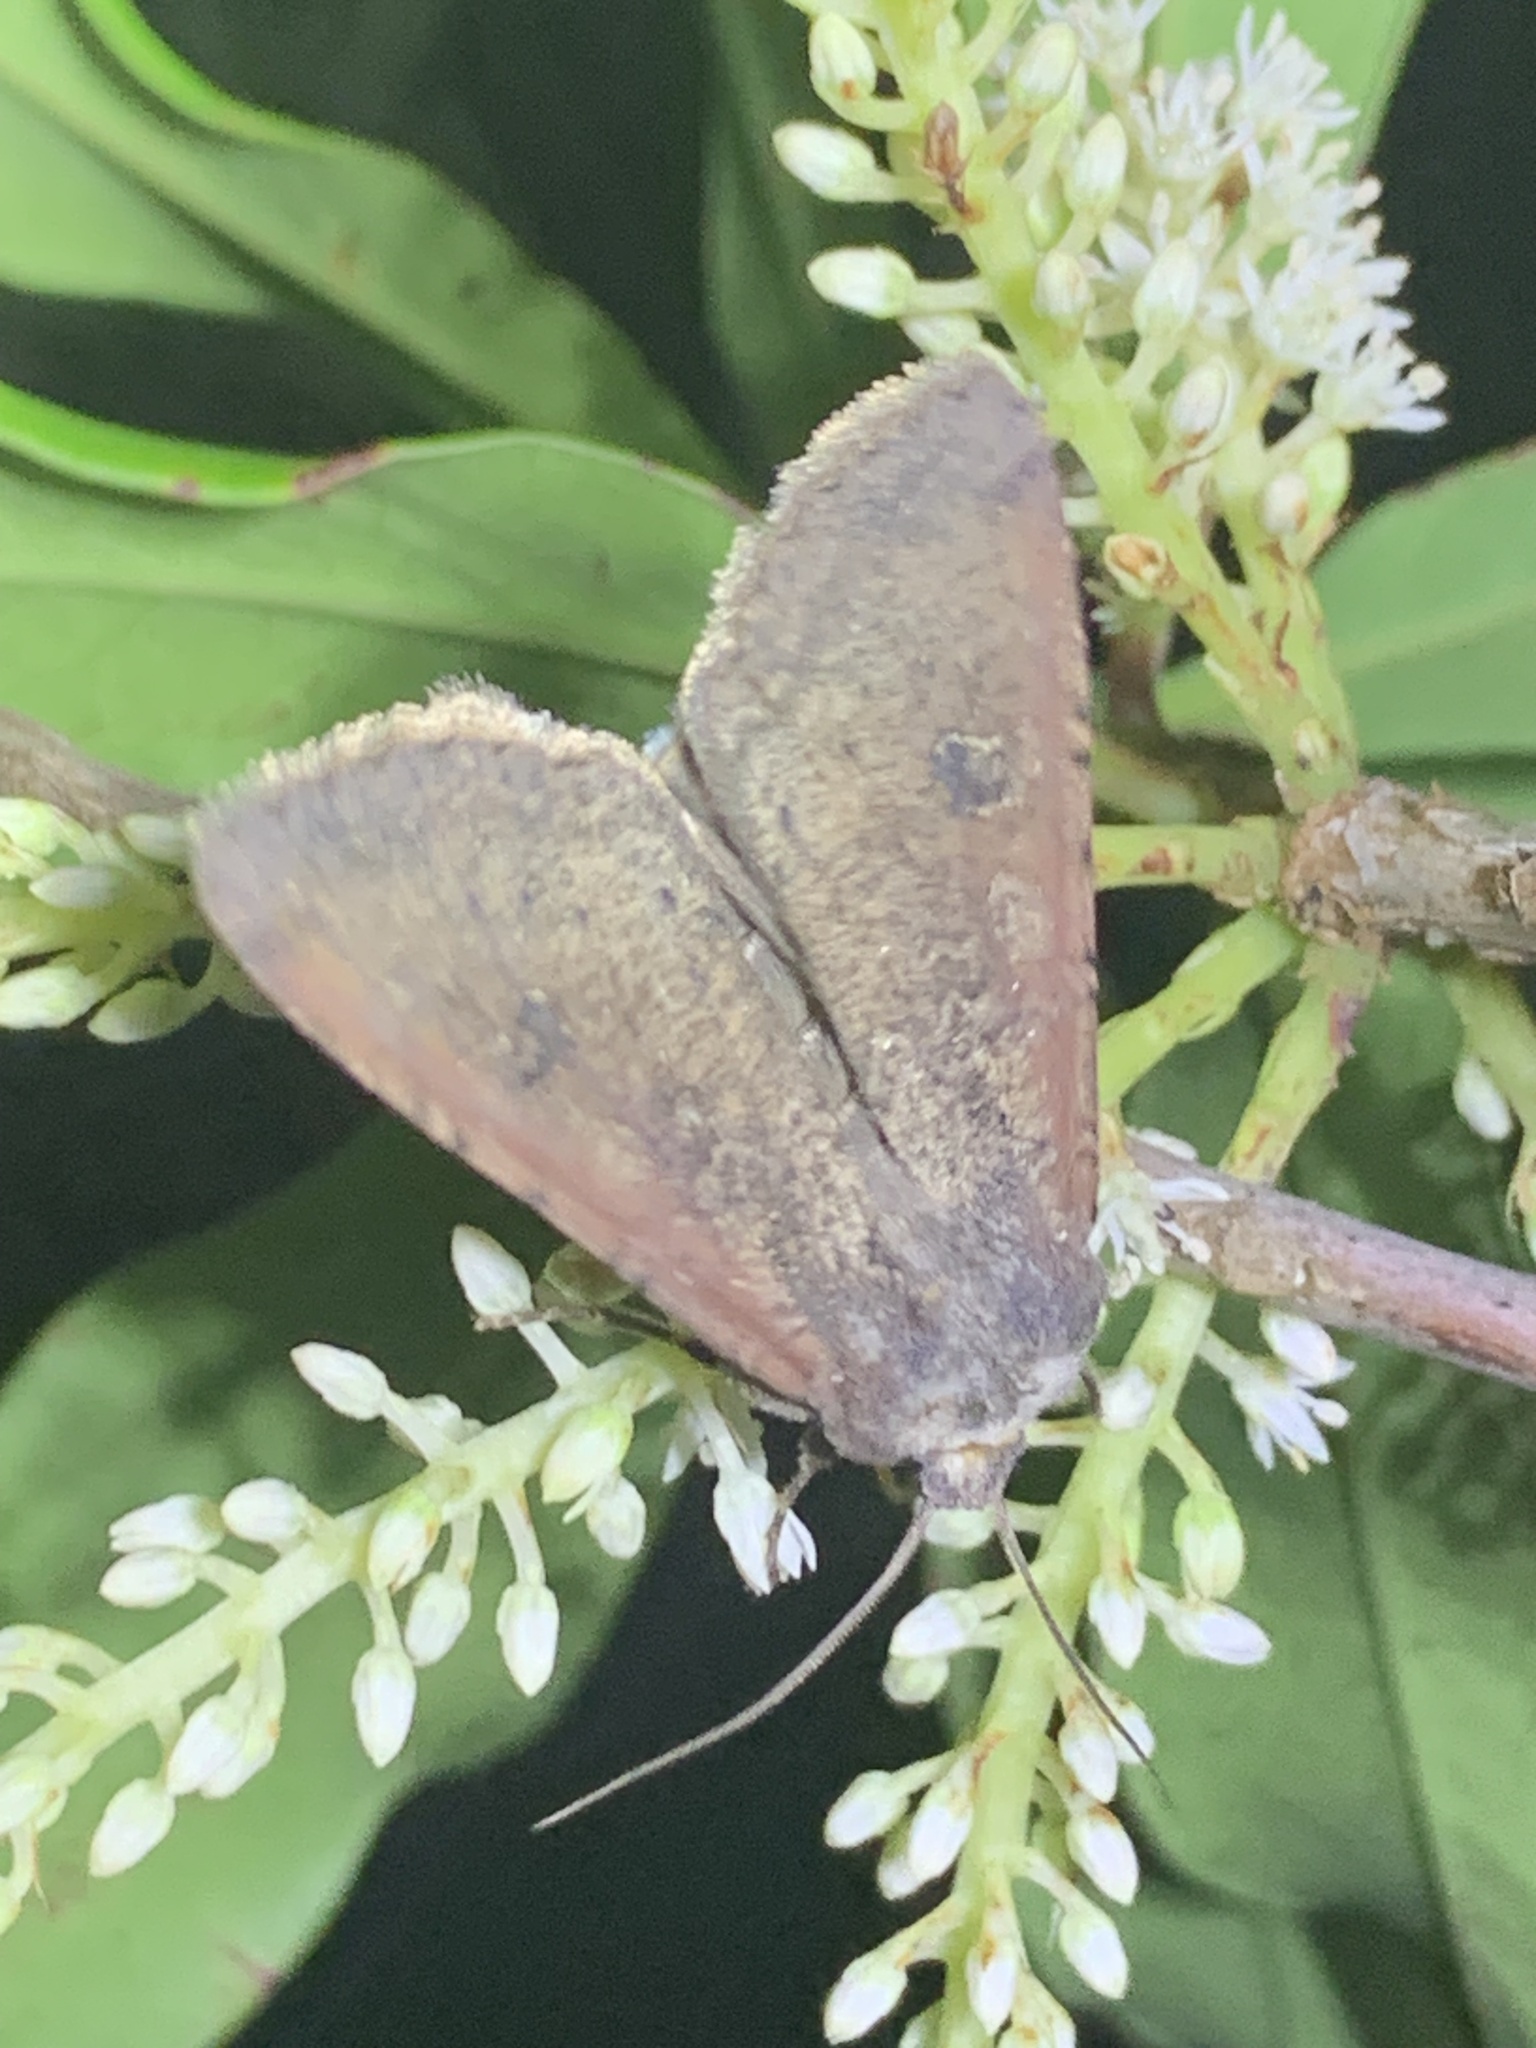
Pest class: cutworms